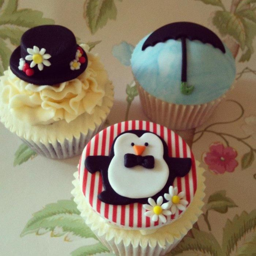
a little trio of musical film themed cupcakes !